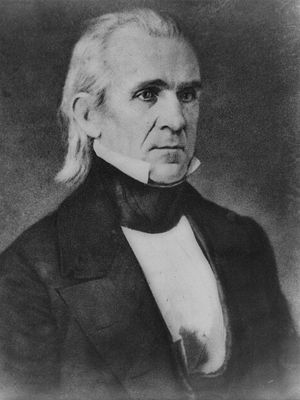
James Polk
James Knox Polk var USA's 11. præsident fra 4. marts 1845 til 4. marts 1849. Han var gift med Sarah Childress Polk og sagfører i det civile liv.